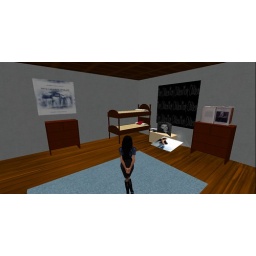
Images of the book are displayed in this room. The book on the bed of the lower bunk is clickable...go check it out!